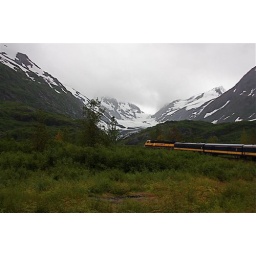
Early morning train trip from Anchorage to port in Seward where many cruise ships depart